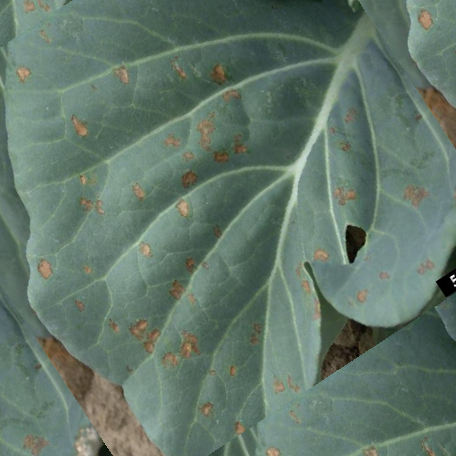
Label: Downy Mildew